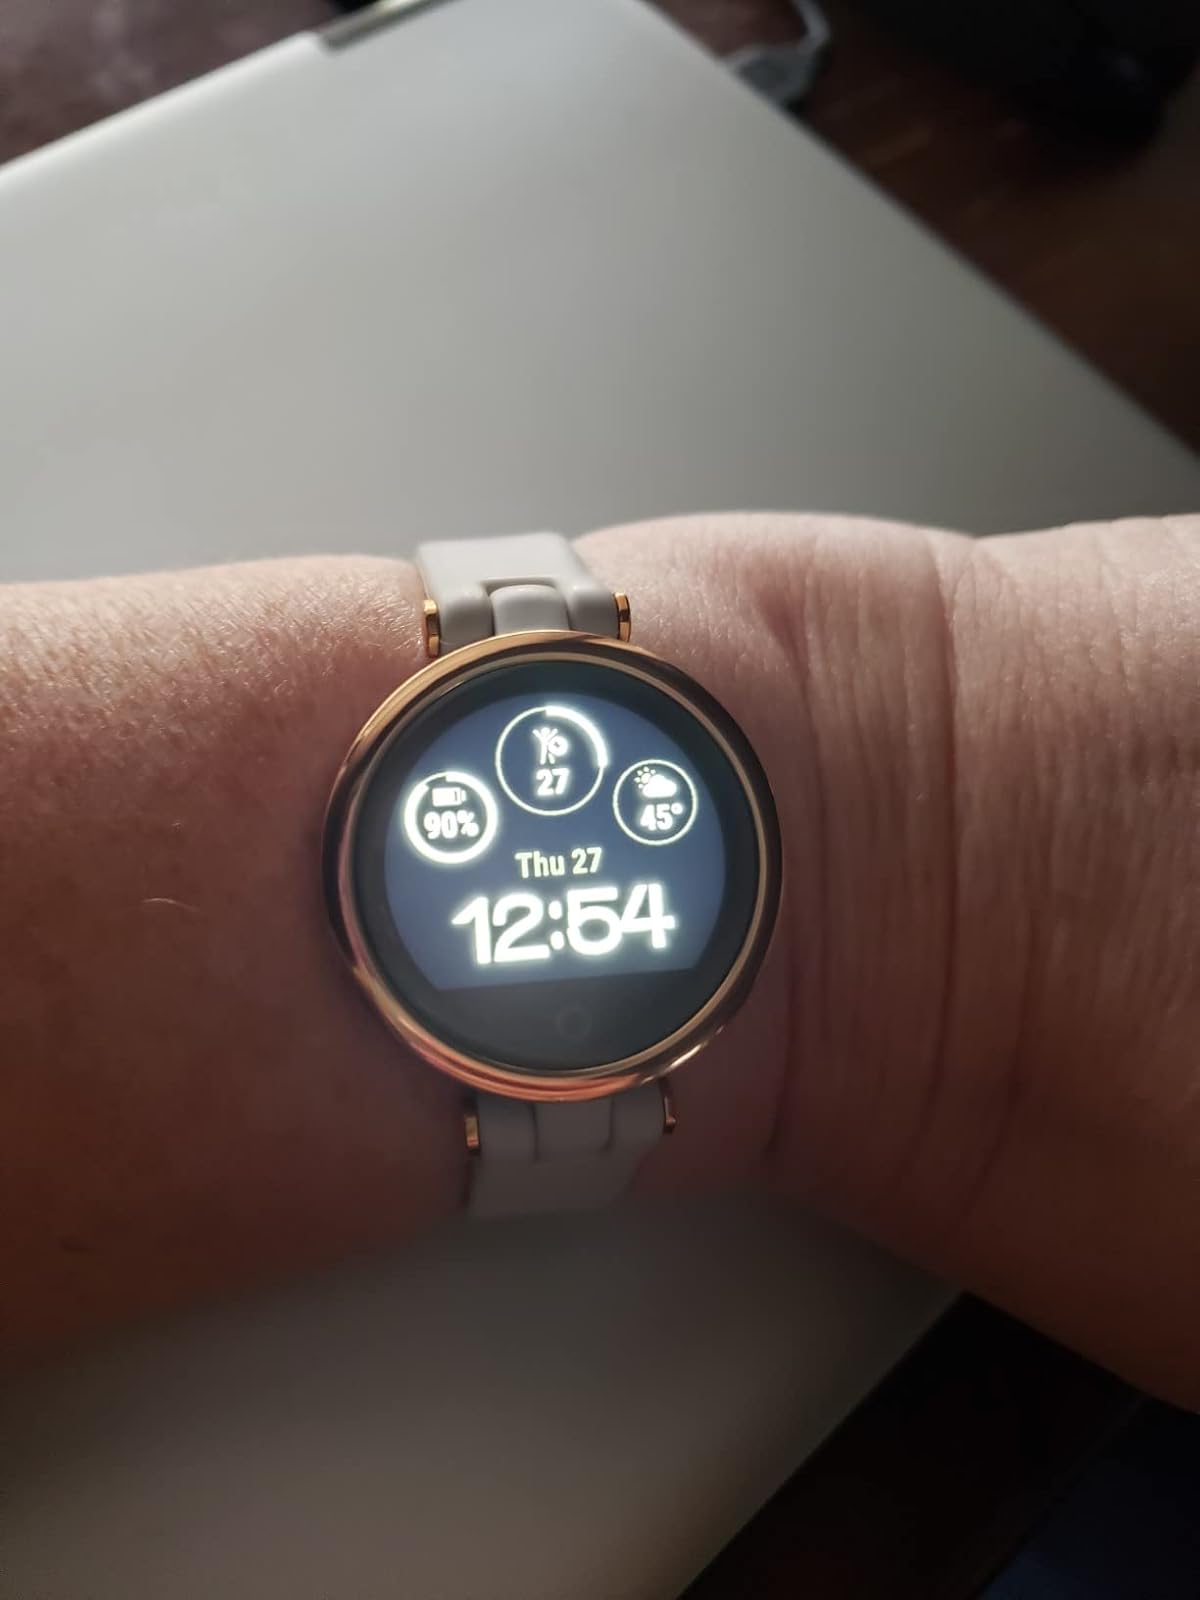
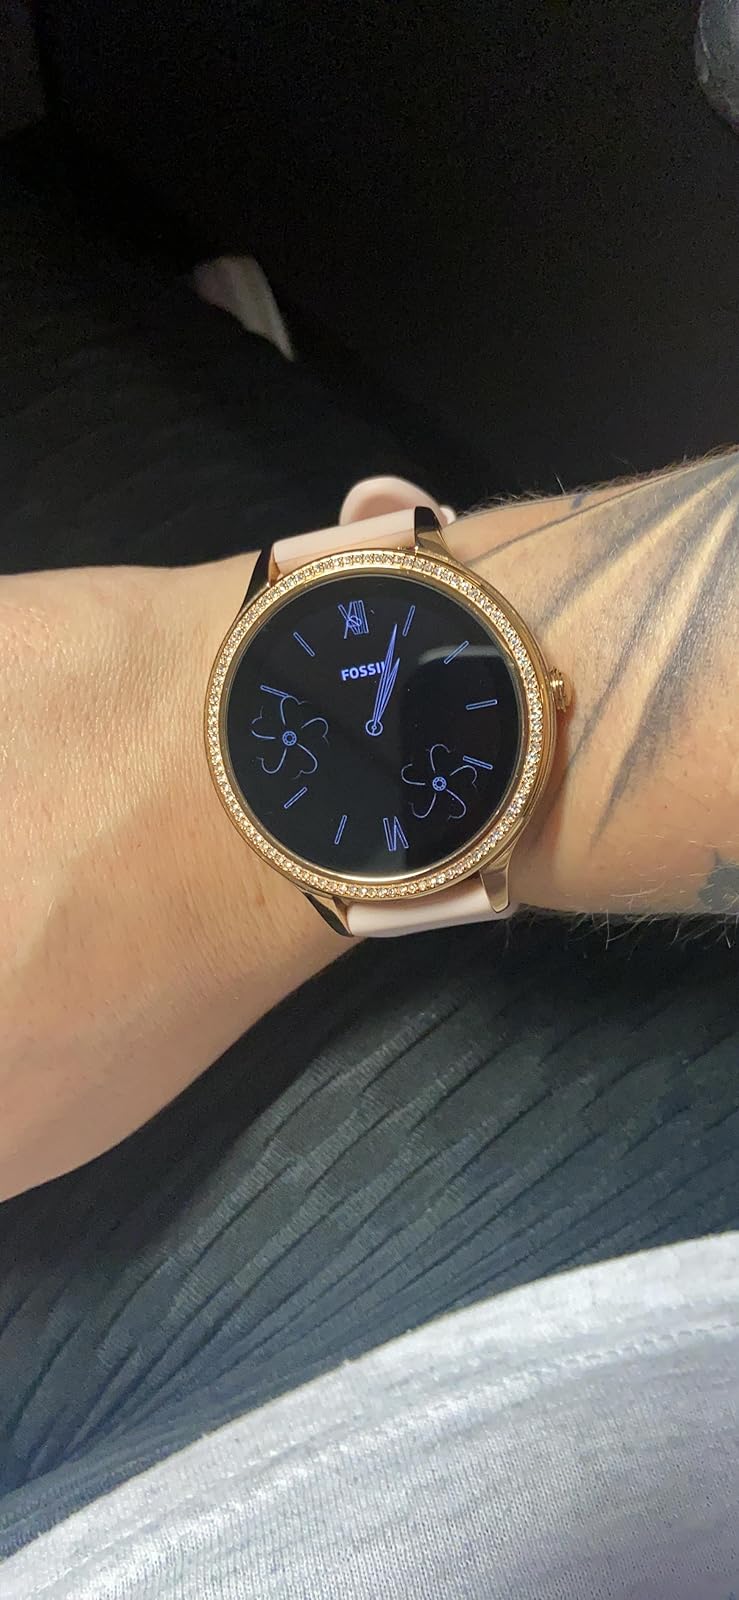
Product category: smartwatch
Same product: no